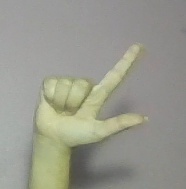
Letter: laam